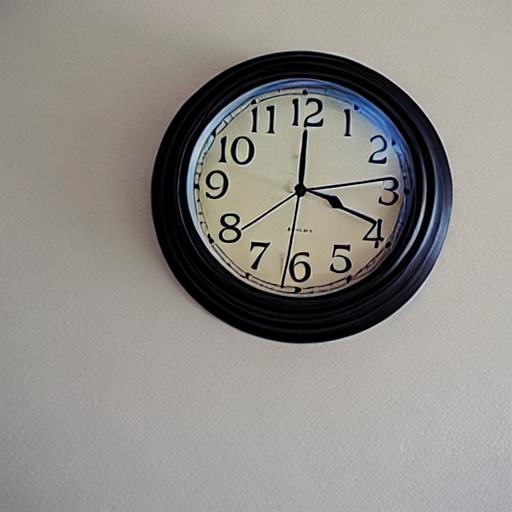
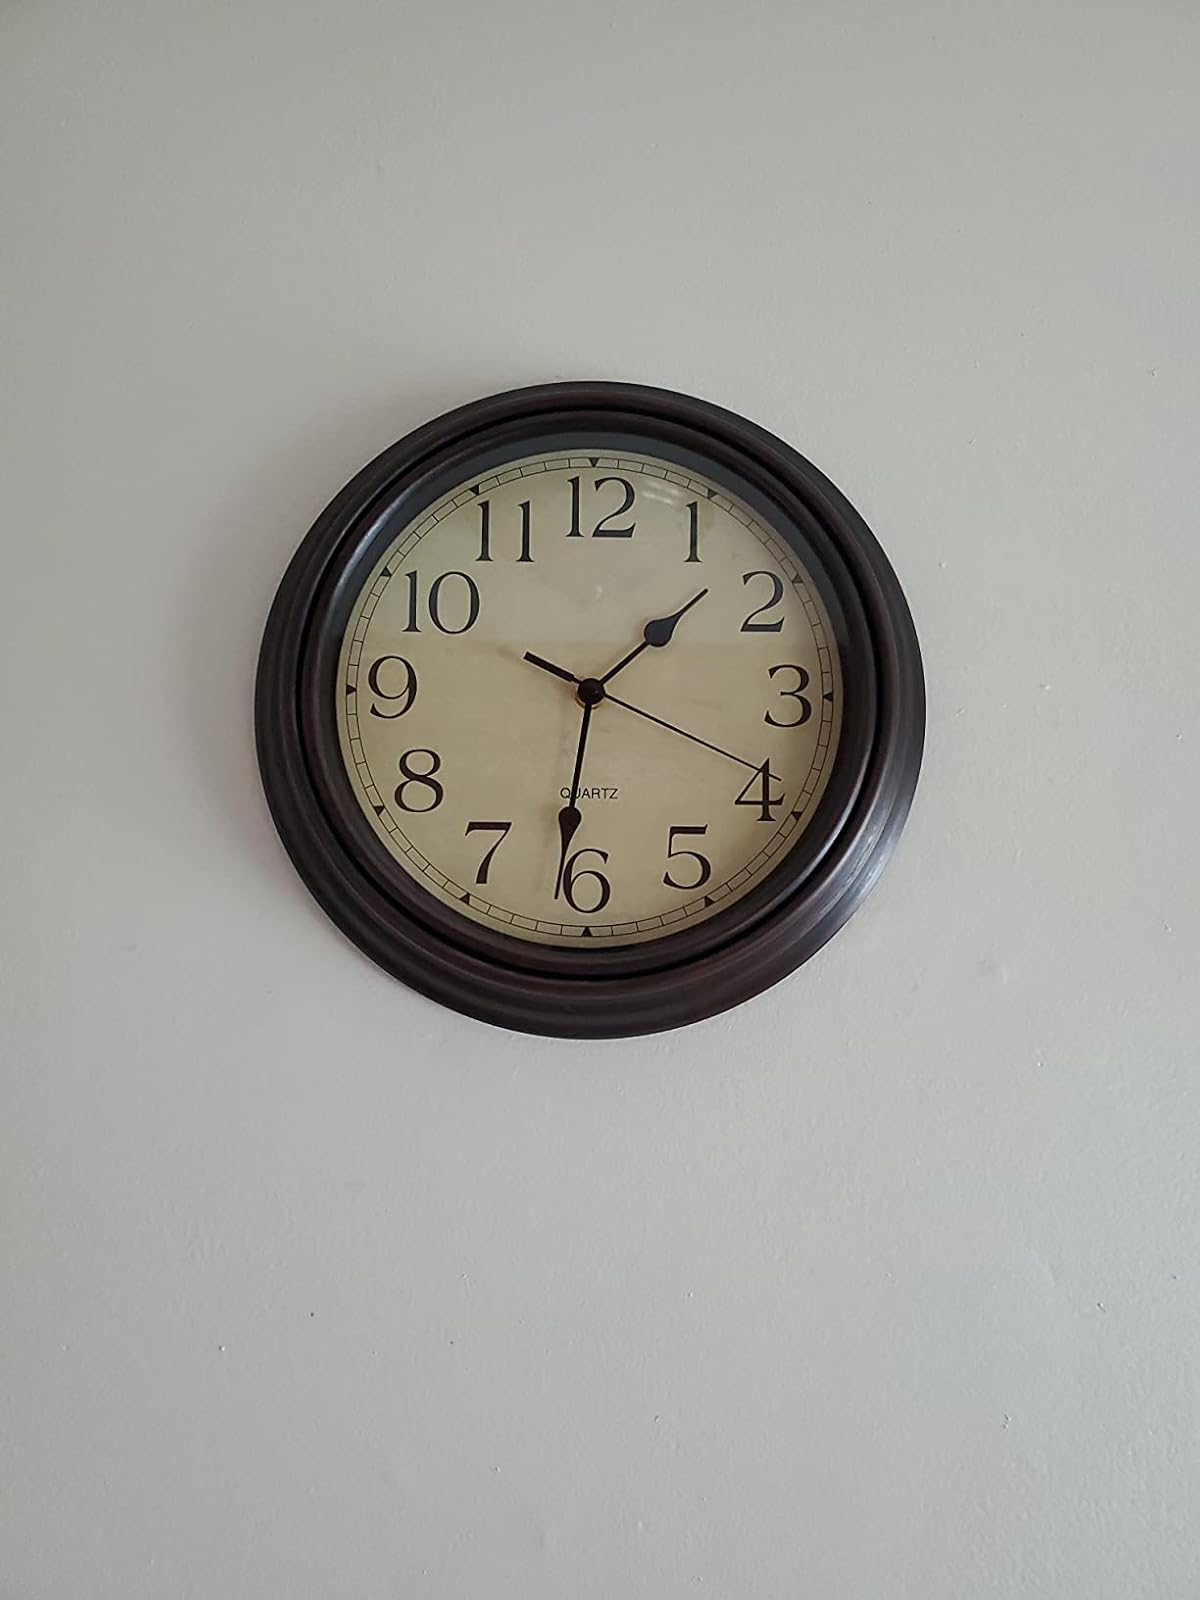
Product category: clock
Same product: no